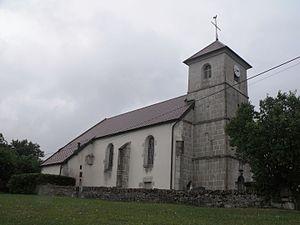
Eglise de Peseux, Doubs, France
Péseux est une commune française située dans le département du Doubs en région Bourgogne-Franche-Comté.